Château de Fieuzal

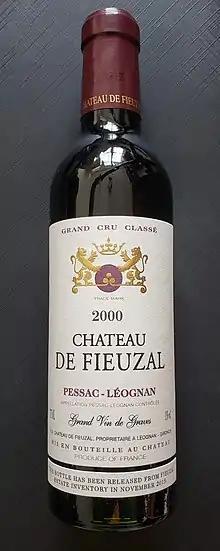
"Grand Vin" 2000

Château de Fieuzal is a Bordeaux wine from the Pessac-Léognan appellation, ranked among the "Crus Classés" for red wine in the Classification of Graves wine of 1953 and 1959, though the estate also produces a dry white wine which was not classified. The winery and vineyards are located south of the city of Bordeaux, in the commune of Léognan.